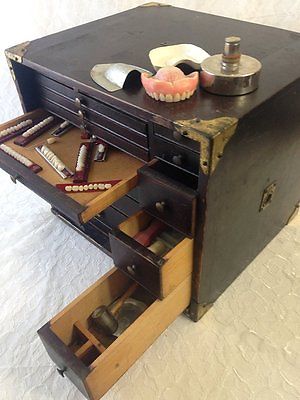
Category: cabinet